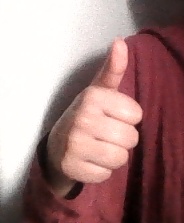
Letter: aleff